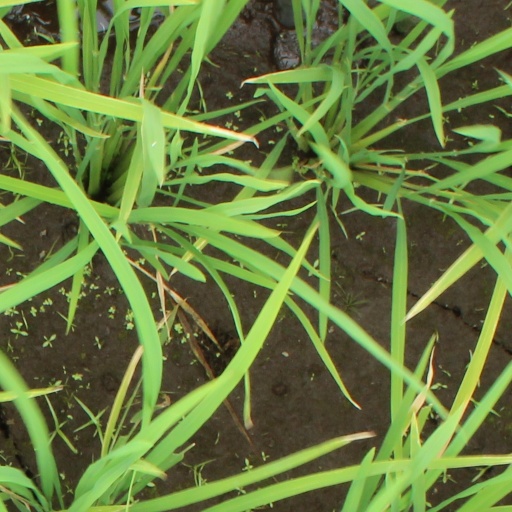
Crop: rice